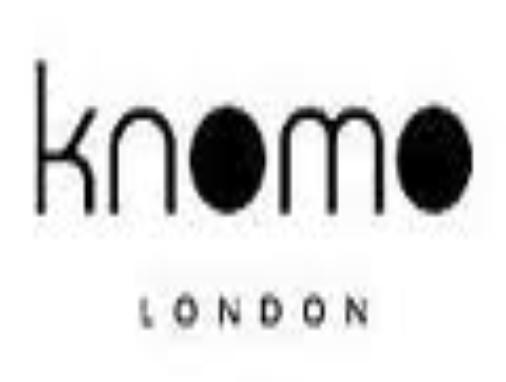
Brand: Knomo
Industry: Clothes